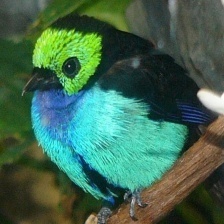
Species: PARADISE TANAGER
Scientific name: TANGARA CHILENSIS